Clan Menzies

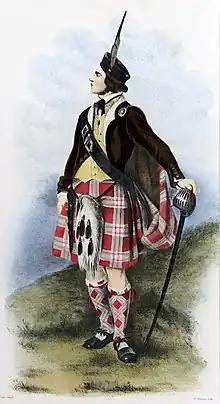
A romantic depiction of a clansman illustrated by R. R. McIan, from James Logan's "The Clans of the Scottish Highlands", 1845

Clan Menzies (IPA: - ); ; a member is a "Mèinnearach") is a Highland Scottish clan.